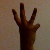
The image shows a hand gesture representing the number 6 in Indian Sign Language.